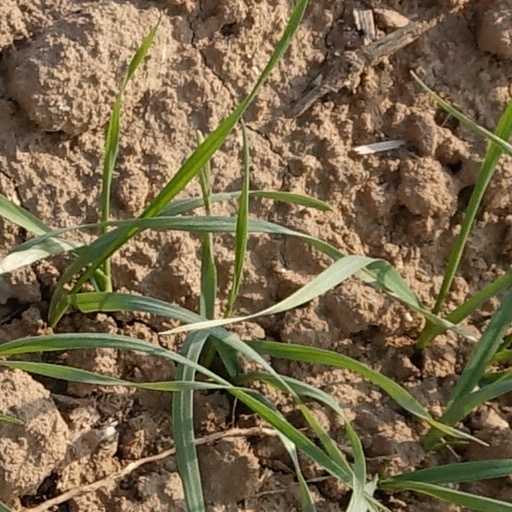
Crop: wheat